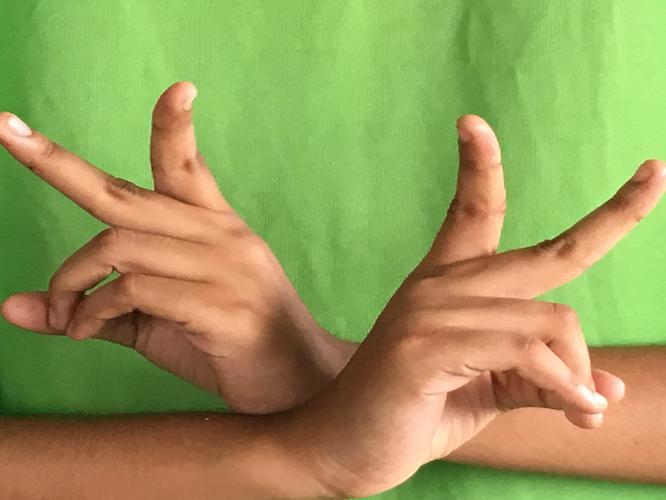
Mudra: Kartariswastika
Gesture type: double_hand